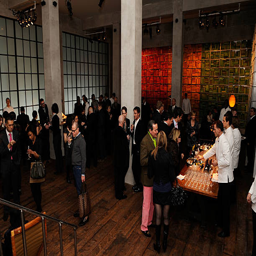
general view of atmosphere at the after party for the opening .